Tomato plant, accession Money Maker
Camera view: horizontal (90 deg, fisheye); turntable rotation: 150 degrees
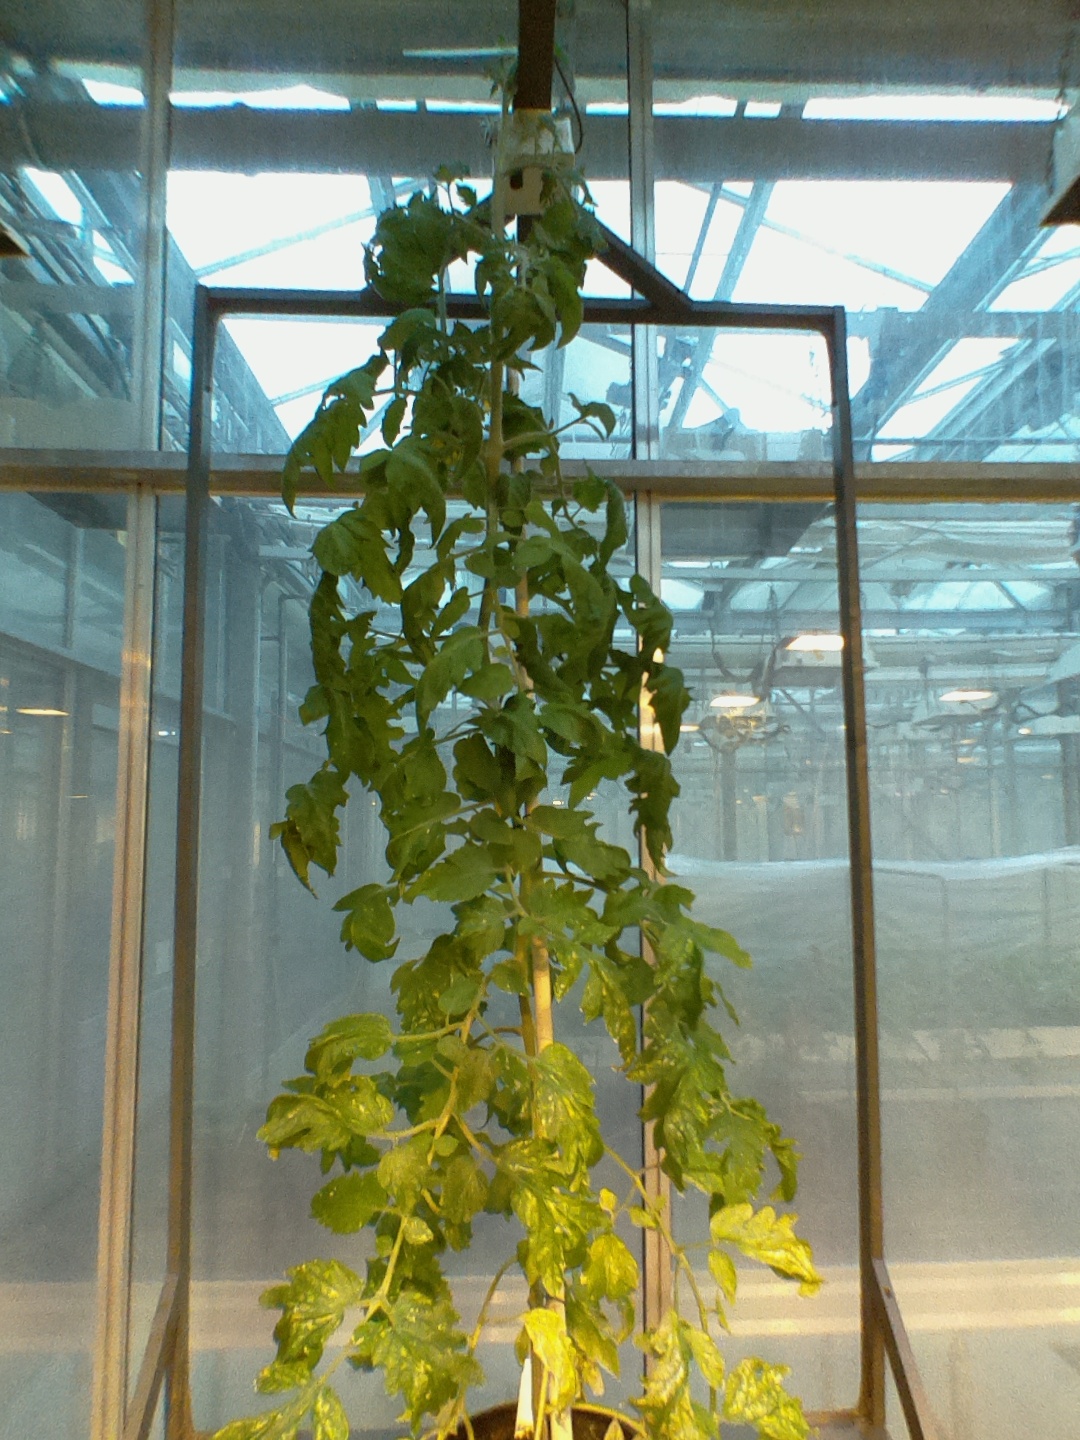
BBCH growth stage 71: 10%-20% of final fruit size